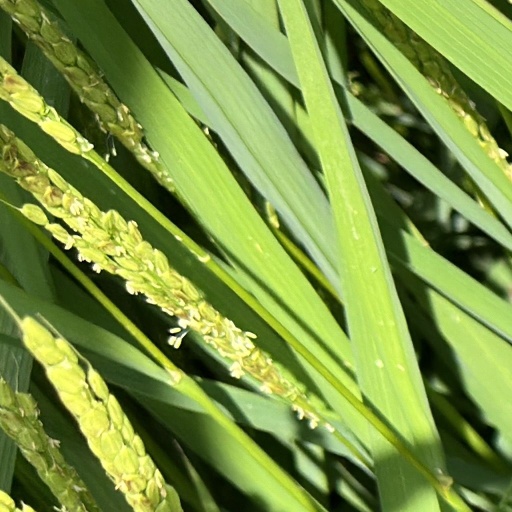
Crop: rice